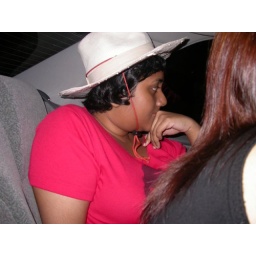
Zat wearing Zx's dad's hat in the car - she subsequently crushed it I think. Zat Zat ...